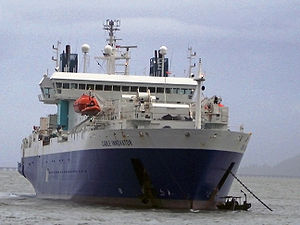
Kabelskib
Kabelskib for anker
Kabelskib er et skib der er særlig indrettet til udlægning af søkabler. Det er forsynet med tanke til opbevaring af kablerne og særlige kabelspil til indhivning og udstikning af kablerne samt instrumenter til kabelundersøgelser med mere. Kabelbåde kaldes mindre fartøjer til kabeludlægning.